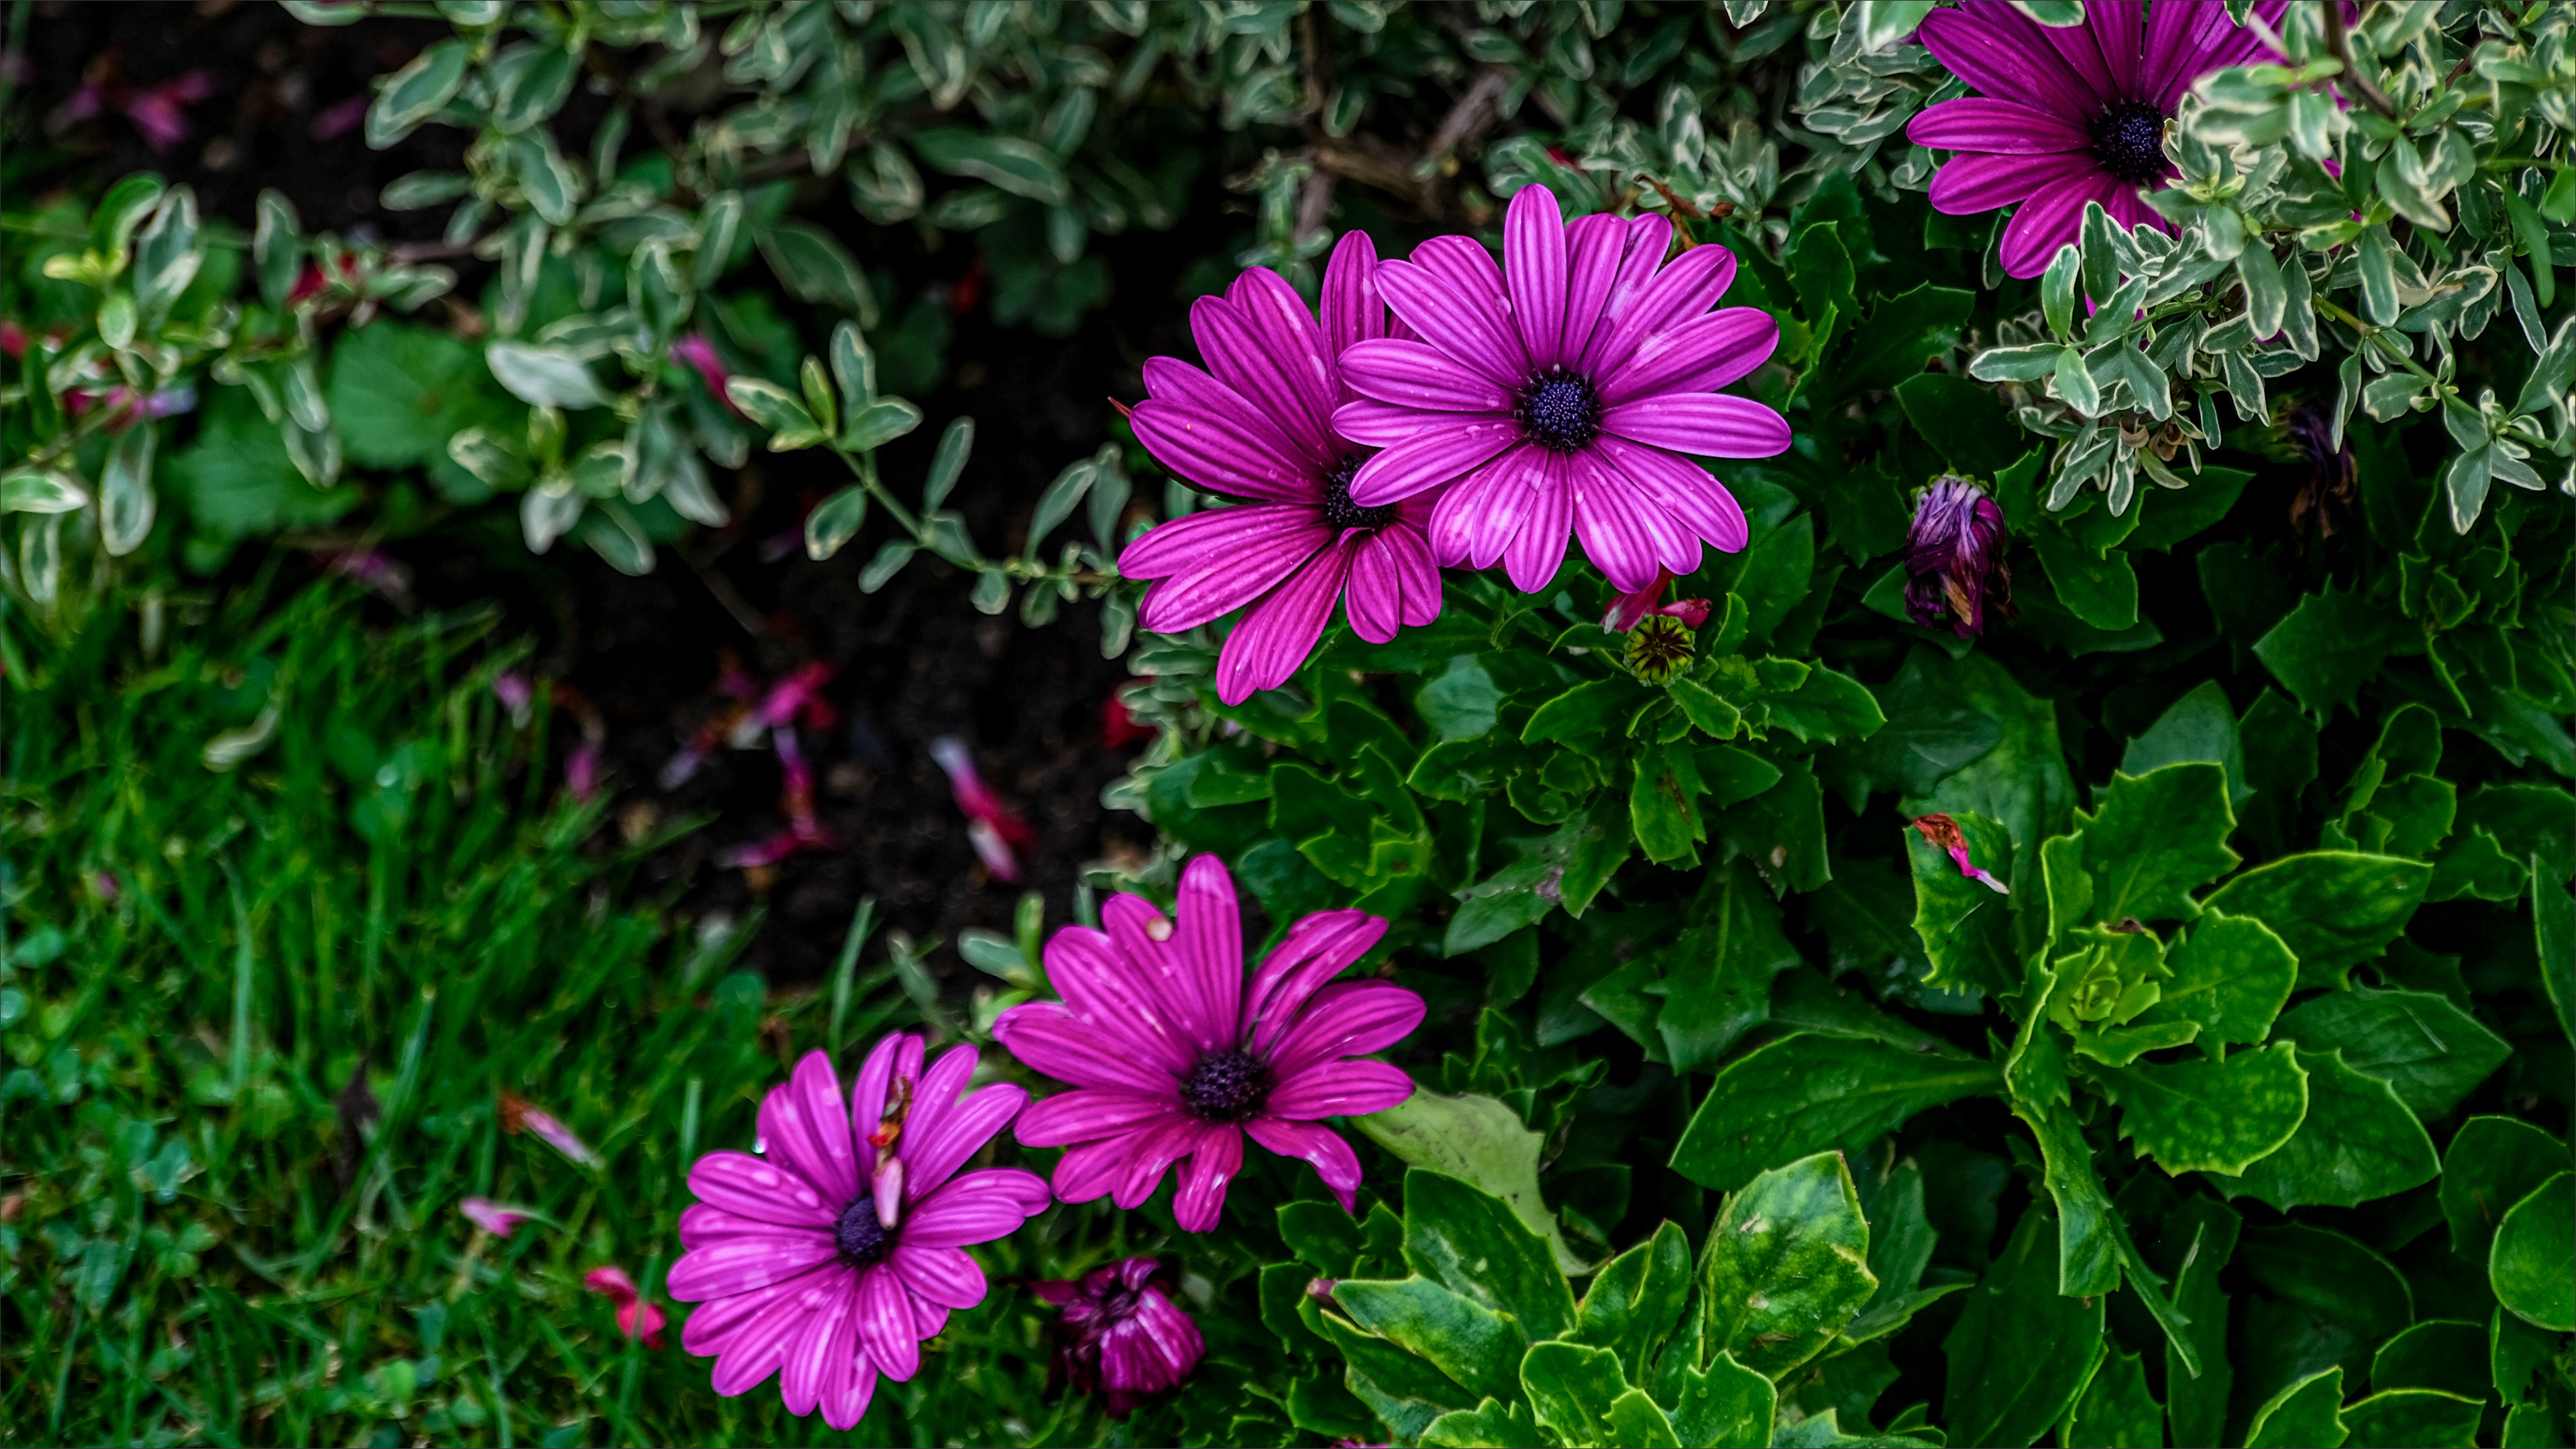
flower, plant, petal, green, nature, botany, vegetation, pink, terrestrial plant, herbaceous plant, groundcover, magenta, flowering plant, annual plant, grass, perennial plant, wildflower, garden, plant stem, shrub, daisy family, pink family